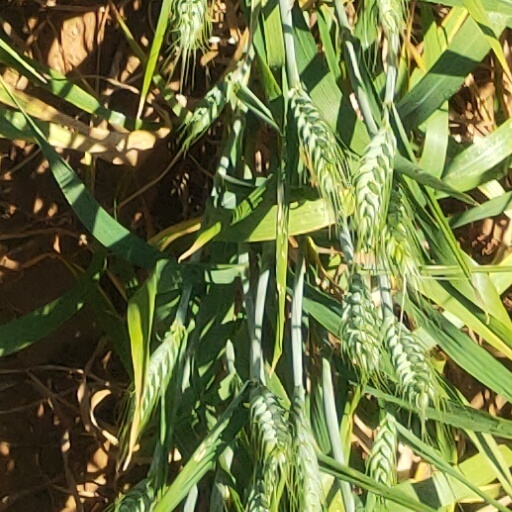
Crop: wheat